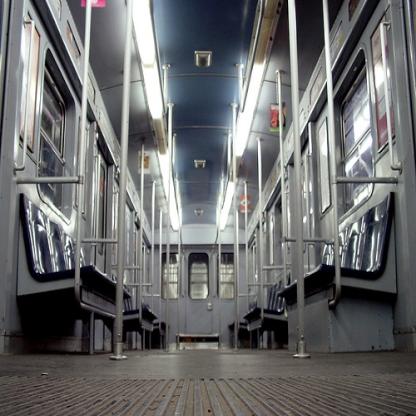
Scene: Indoor